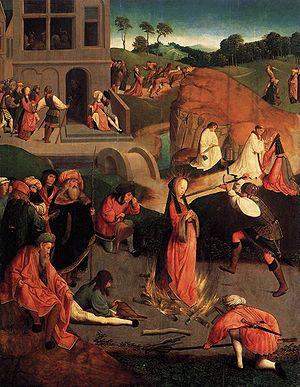
Le Maître de la descente de croix Figdor est un maître anonyme peintre actif à la fin du XVᵉ siècle dans le Nord des Pays-Bas. L'artiste a reçu ce nom de convention de Max J. Friedländer d'après un tableau de la descente de croix du Christ qui se trouvait dans la collection du banquier Albert Figdor de Vienne. Le tableau a été détruit à la fin de la Seconde Guerre mondiale.